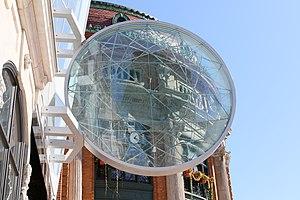
«
Claudie Gagnon, née en 1964 à Montréal est une artiste multidisciplinaire québécoise autodidacte.